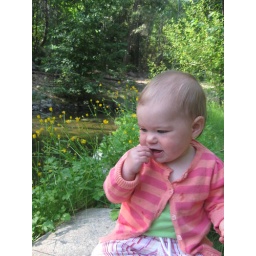
Ruth loved to climb on the rocks and eat flowers around the pond.